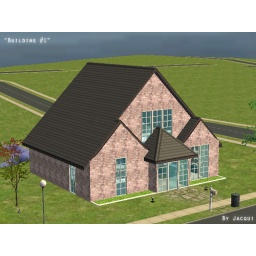
made in the sims 2. I made the stone wall for this picture.